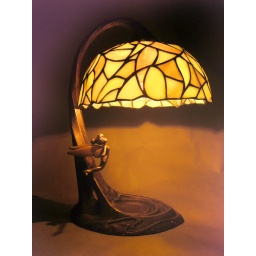
Designed by Kevin Kidney. Art Nouveau-ish style lamp with heavy sand-bronze base and hand-pieced glass shade.